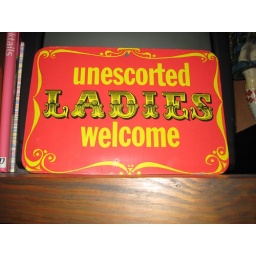
vintage sign in our bar 4